Cinema Cool

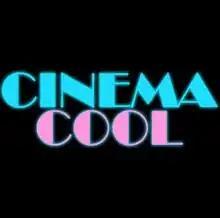

Cinema Cool is an American web series that was created by Travis Baker, Richard Tanne and Joe Lindquist. Baker wrote and produced, Lindquist edited and directed, and Tanne hosted. The show took a humorous look at mostly retro movies from the 1980s and prior.